Alan Turing

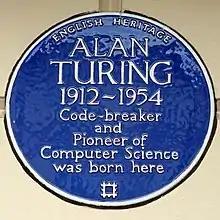
English Heritage blue plaque in Maida Vale, London marking Turing's birthplace in 1912

Turing was born in Maida Vale, London, while his father, Julius Mathison Turing, was on leave from his position with the Indian Civil Service (ICS) of the British Raj government at Chatrapur, then in the Madras Presidency and presently in Odisha state, in India. Turing's father was the son of a clergyman, the Rev. John Robert Turing, from a Scottish family of merchants that had been based in the Netherlands and included a baronet. Turing's mother, Julius's wife, was Ethel Sara Turing, daughter of Edward Waller Stoney, chief engineer of the Madras Railways. The Stoneys were a Protestant Anglo-Irish gentry family from both County Tipperary and County Longford, while Ethel herself had spent much of her childhood in County Clare. Julius and Ethel married on 1 October 1907 at the Church of Ireland St. Bartholomew's Church on Clyde Road in Ballsbridge, Dublin.